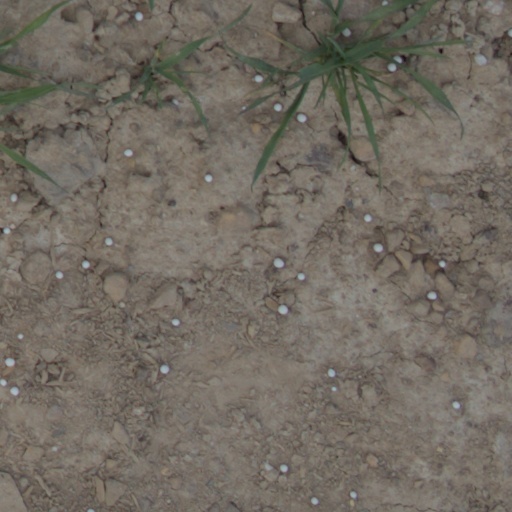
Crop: wheat